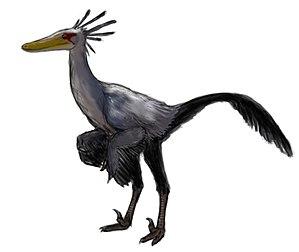
Byronosaurus est un genre éteint de petits dinosaures théropodes asiatiques de la famille des troodontidés, des animaux ressemblant à des oiseaux. Ce genre vivait en Mongolie où ses restes fossiles ont été retrouvés à Ukhaa Tolgod dans la formation de Djadokhta. Cette formation qui date de la fin du Crétacé supérieur serait plus précisément d’âge Campanien supérieur, c'est-à-dire il y a environ entre 80 et 72 Ma.